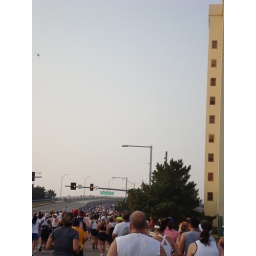
Going under the bridge to the beach